Rachelle Henry

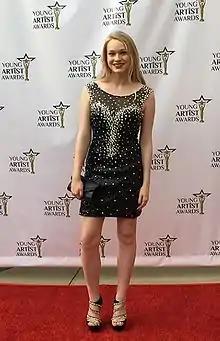
Henry at the 38th Young Artist Awards in 2017

Rachelle Henry (born December 16, 2000) is an American actress and filmmaker. She portrayed Sandy Hobbs in the TLC documentary series "Escaping the Prophet" and Lissa Golaski in "Depth", a film prequel to the video game Soma developed by Frictional Games. Henry is also recognized for directing and producing socially conscious short films centered on coming-of-age themes, including "Missing," "Defining Moments," and "Almost Boyfriends".